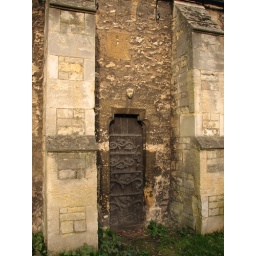
13th-century door at St Thomas', Oxford. The church was originally dedicated to St Nicholas and served the parish around the Castle.